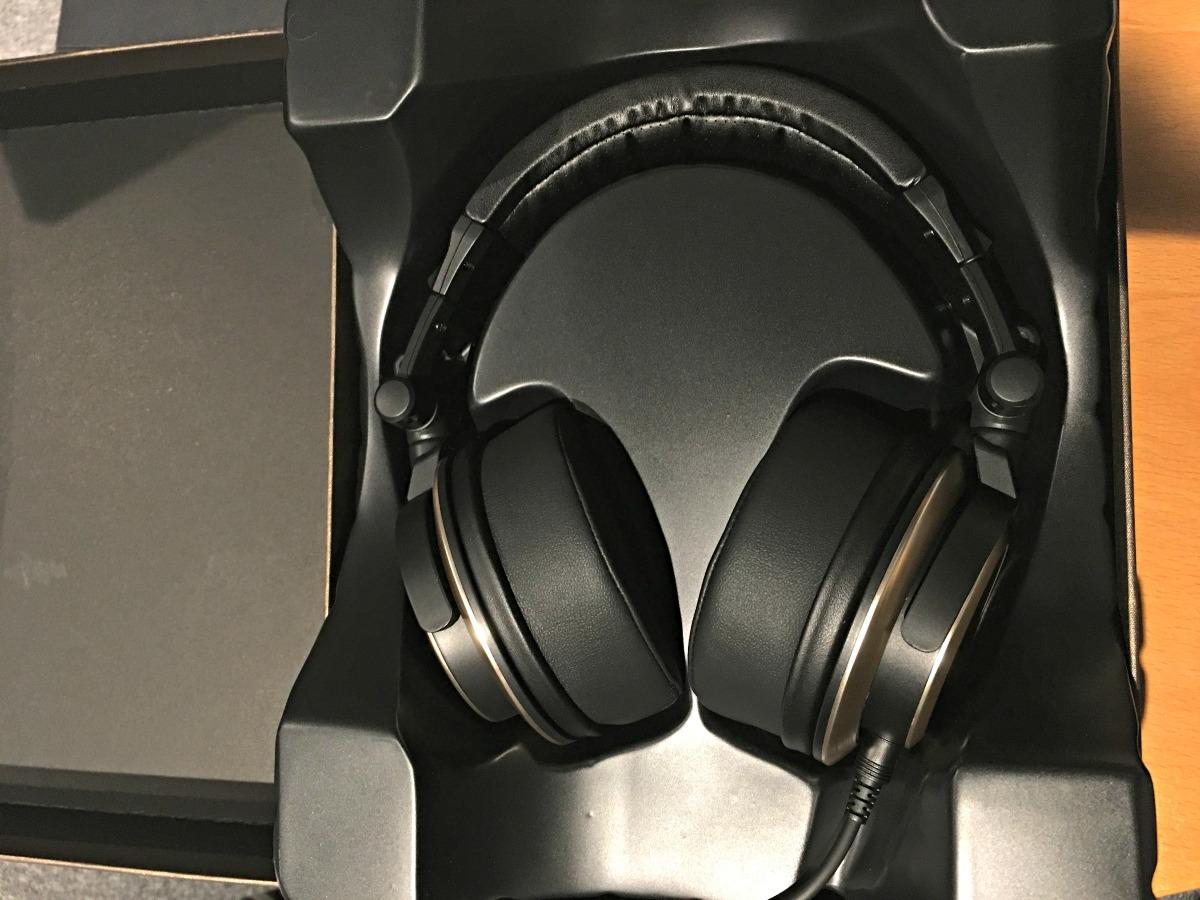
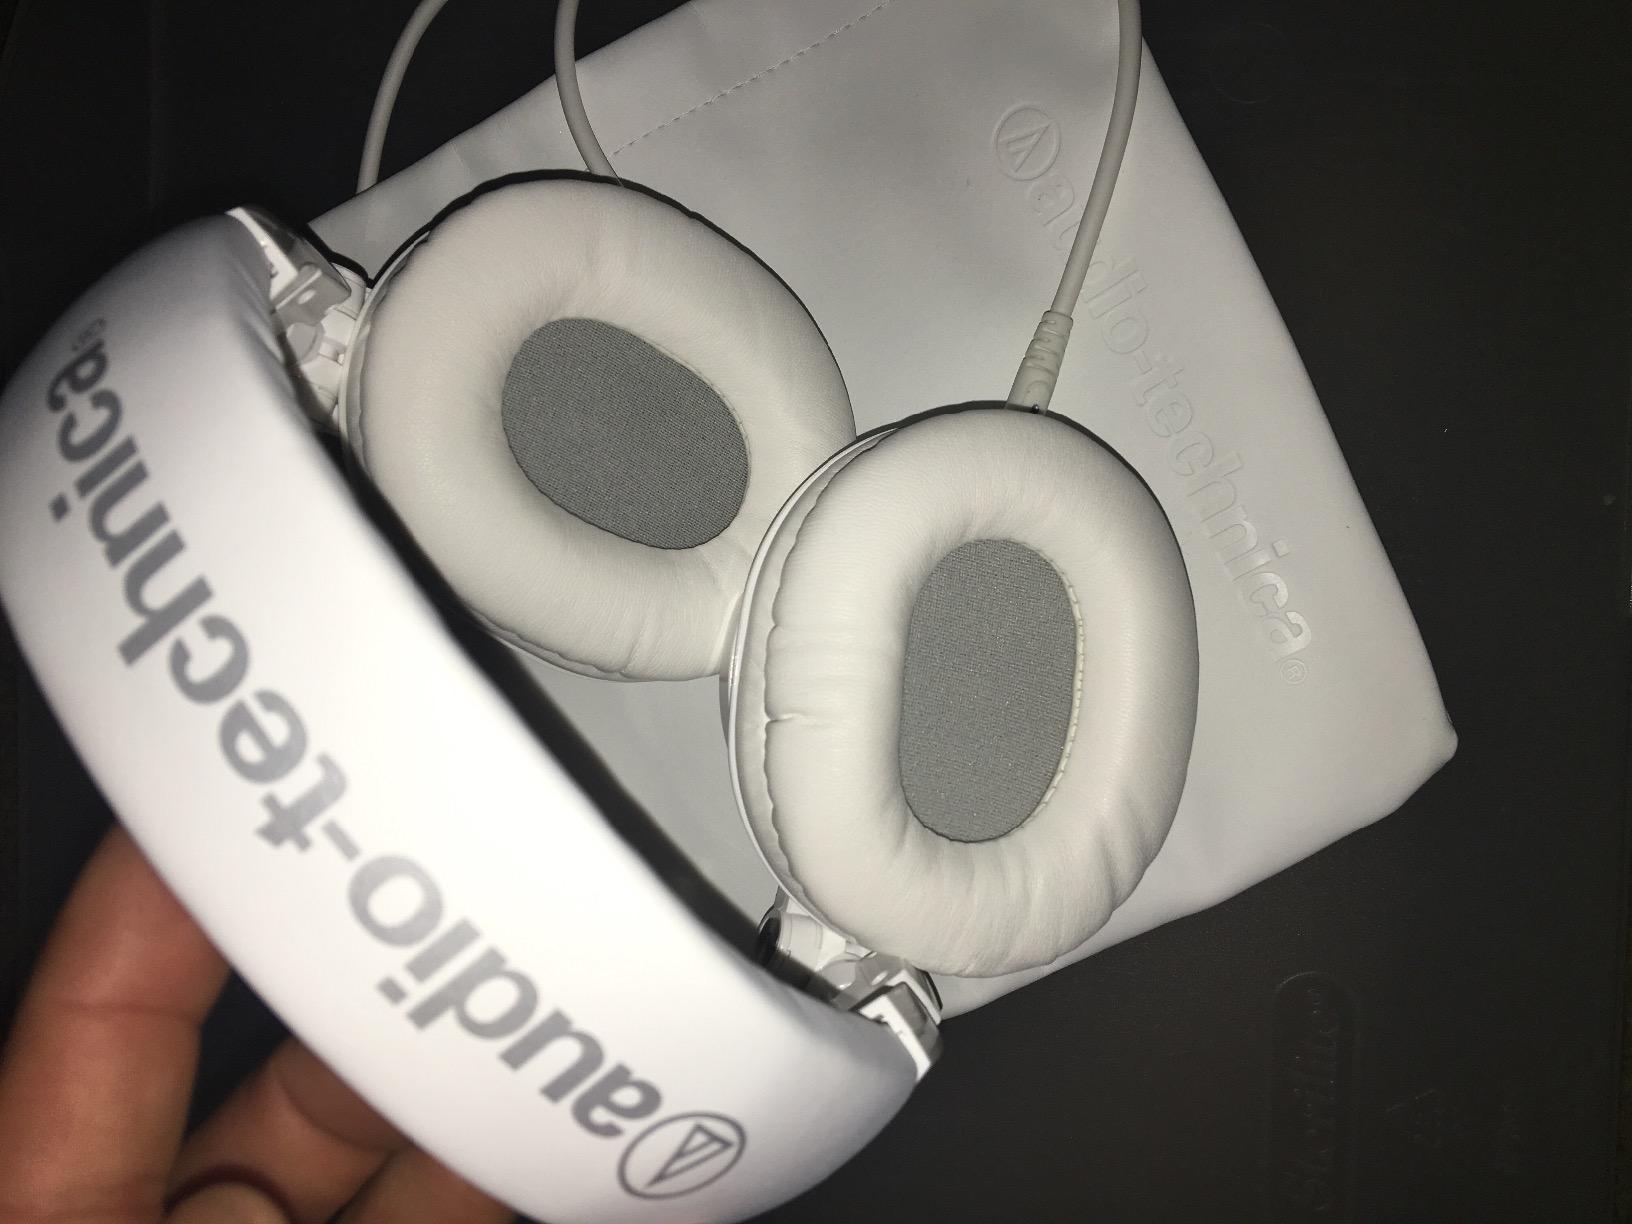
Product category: headphones
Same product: no